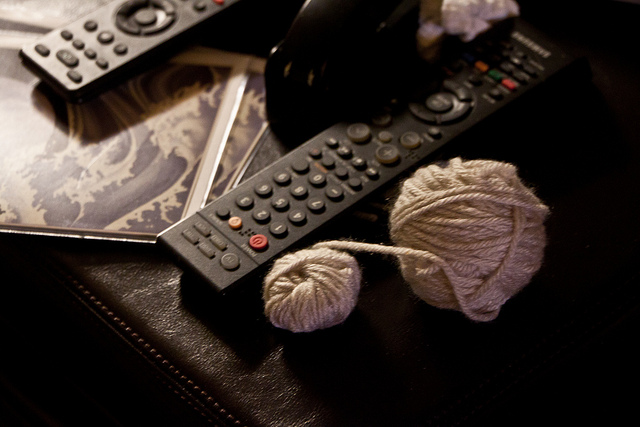
user: Given an image and a question. Answer the question in a short answer. Question: Name the remote model shown in this picture? Short Answer:
assistant: samsung